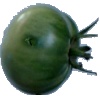
Label: Tomato not Ripened 1